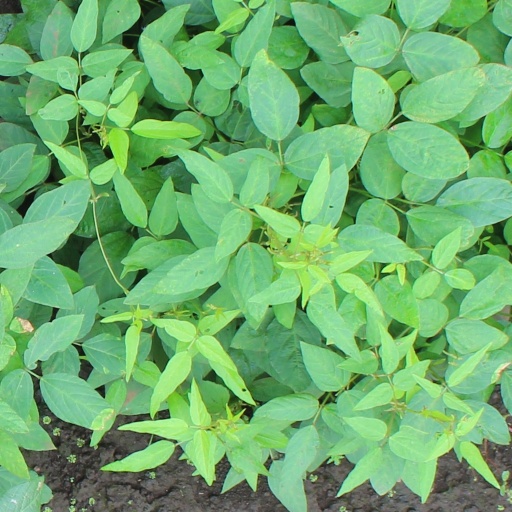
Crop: soybean